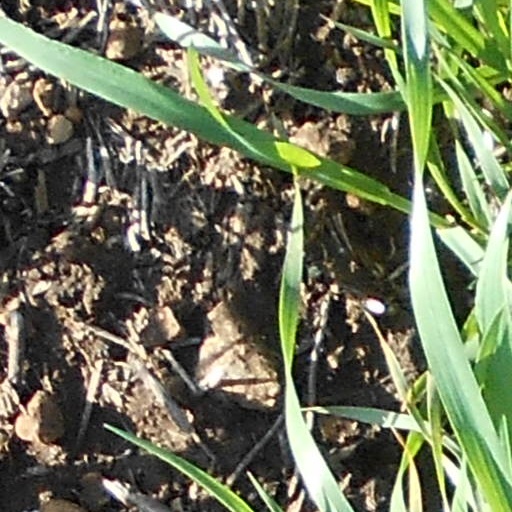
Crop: wheat